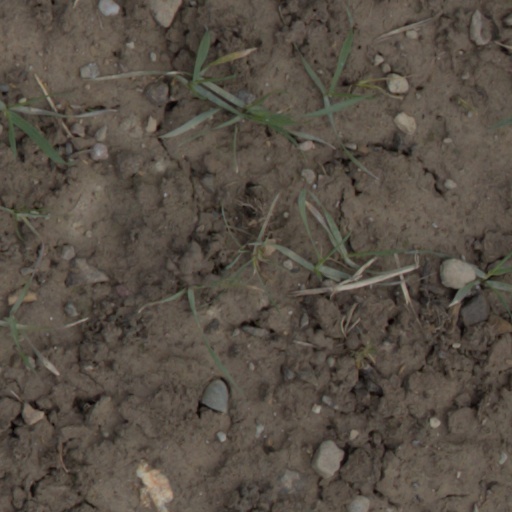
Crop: wheat